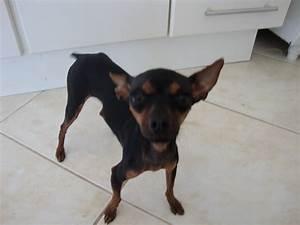
dog